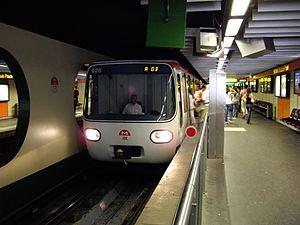
La rame 26 sur la ligne A, à la station Hôtel de Ville Louis Pradel
La liste des stations du métro de Lyon, en France, comprend 40 stations, depuis le 11 décembre 2013. Toutes les stations du métro sont accessibles aux personnes à mobilité réduite, sauf Croix-Paquet.